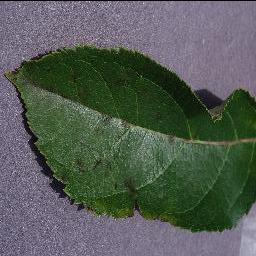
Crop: apple
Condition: scab